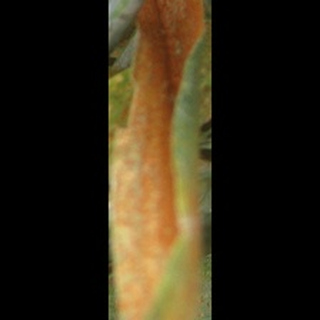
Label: wheat_brown_rust